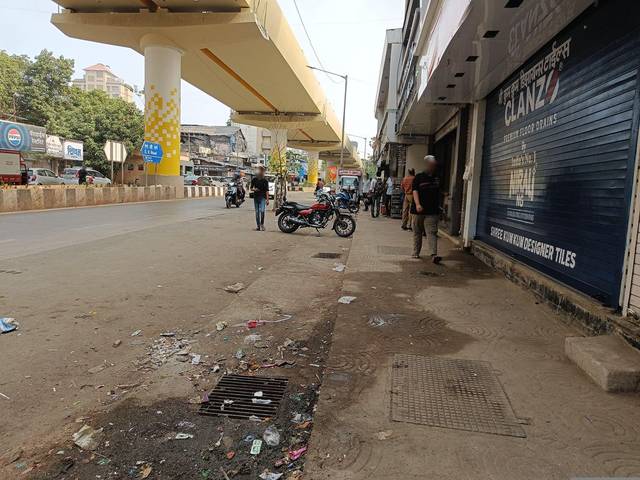
Region: India
Coordinates: 19.065, 72.837